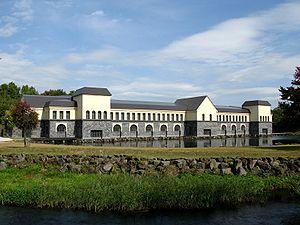
La liste des localités adhérant à l'association Les Plus Beaux Villages du Japon rassemble tous les bourgs et villages membres depuis sa création en 2005.